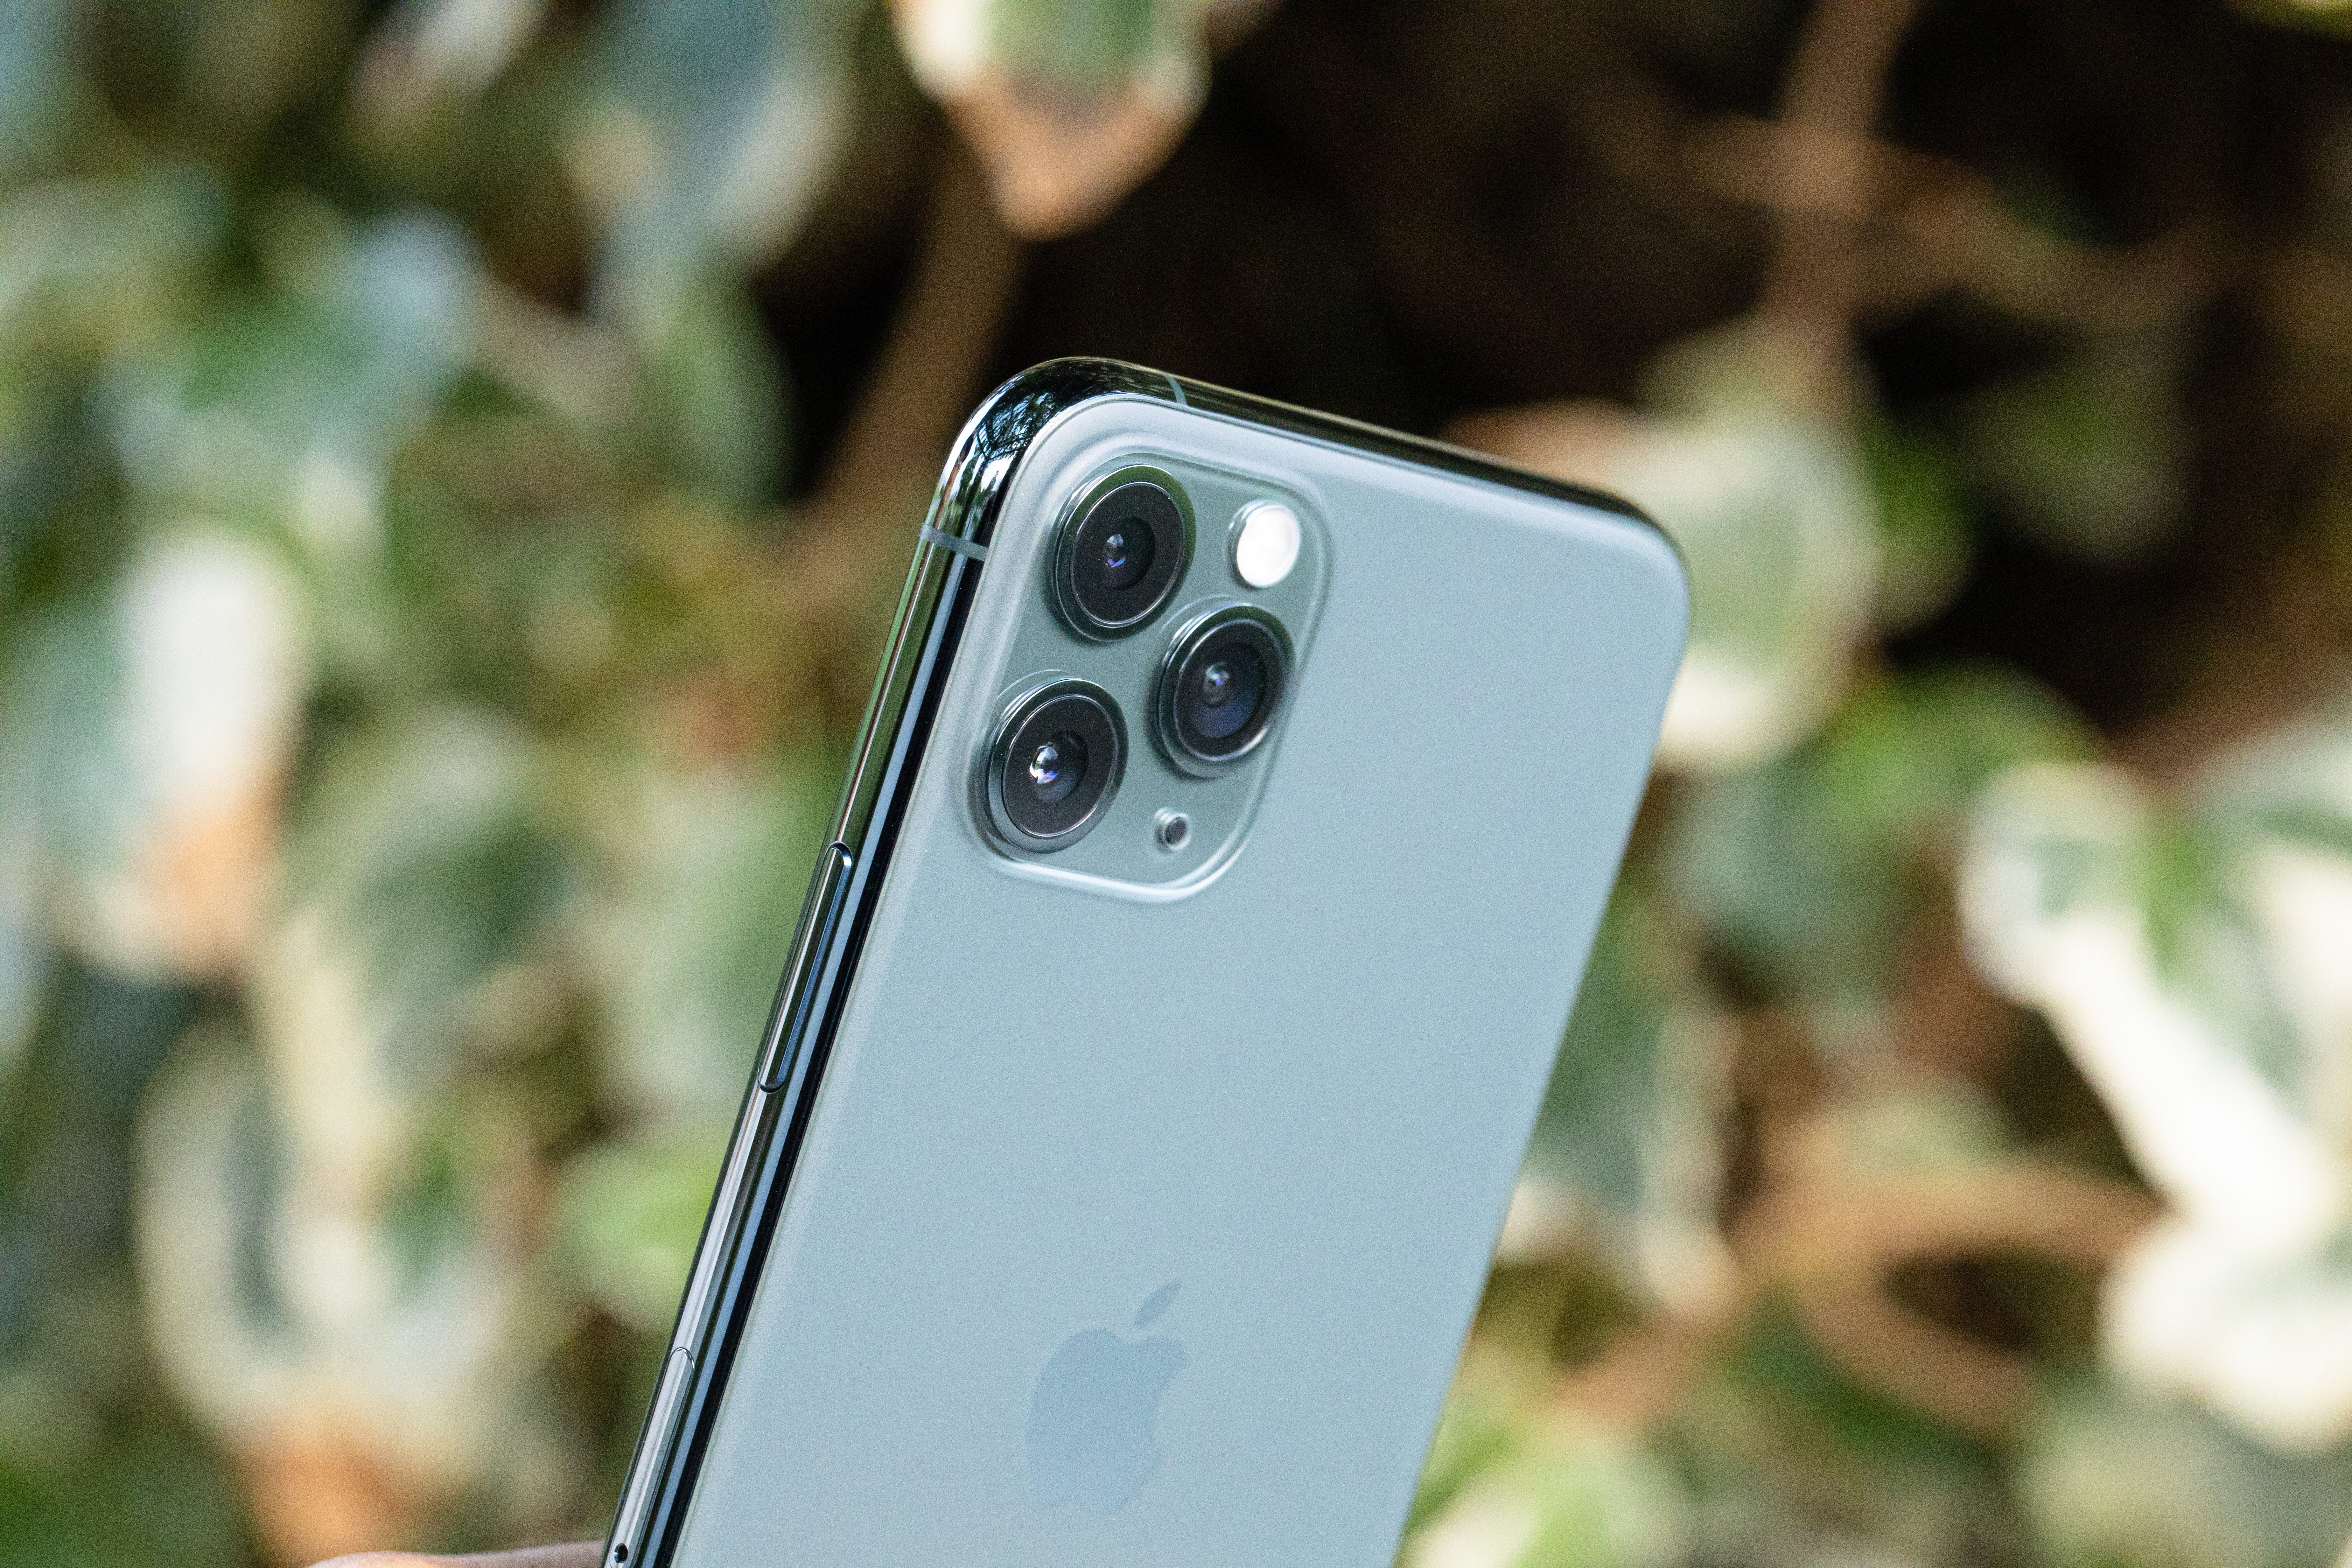
iPhone11, gadget, mobile phone, smartphone, electronic device, technology, portable communications device, communication device, Material property, tree, camera lens, plant, electronics, cameras optics